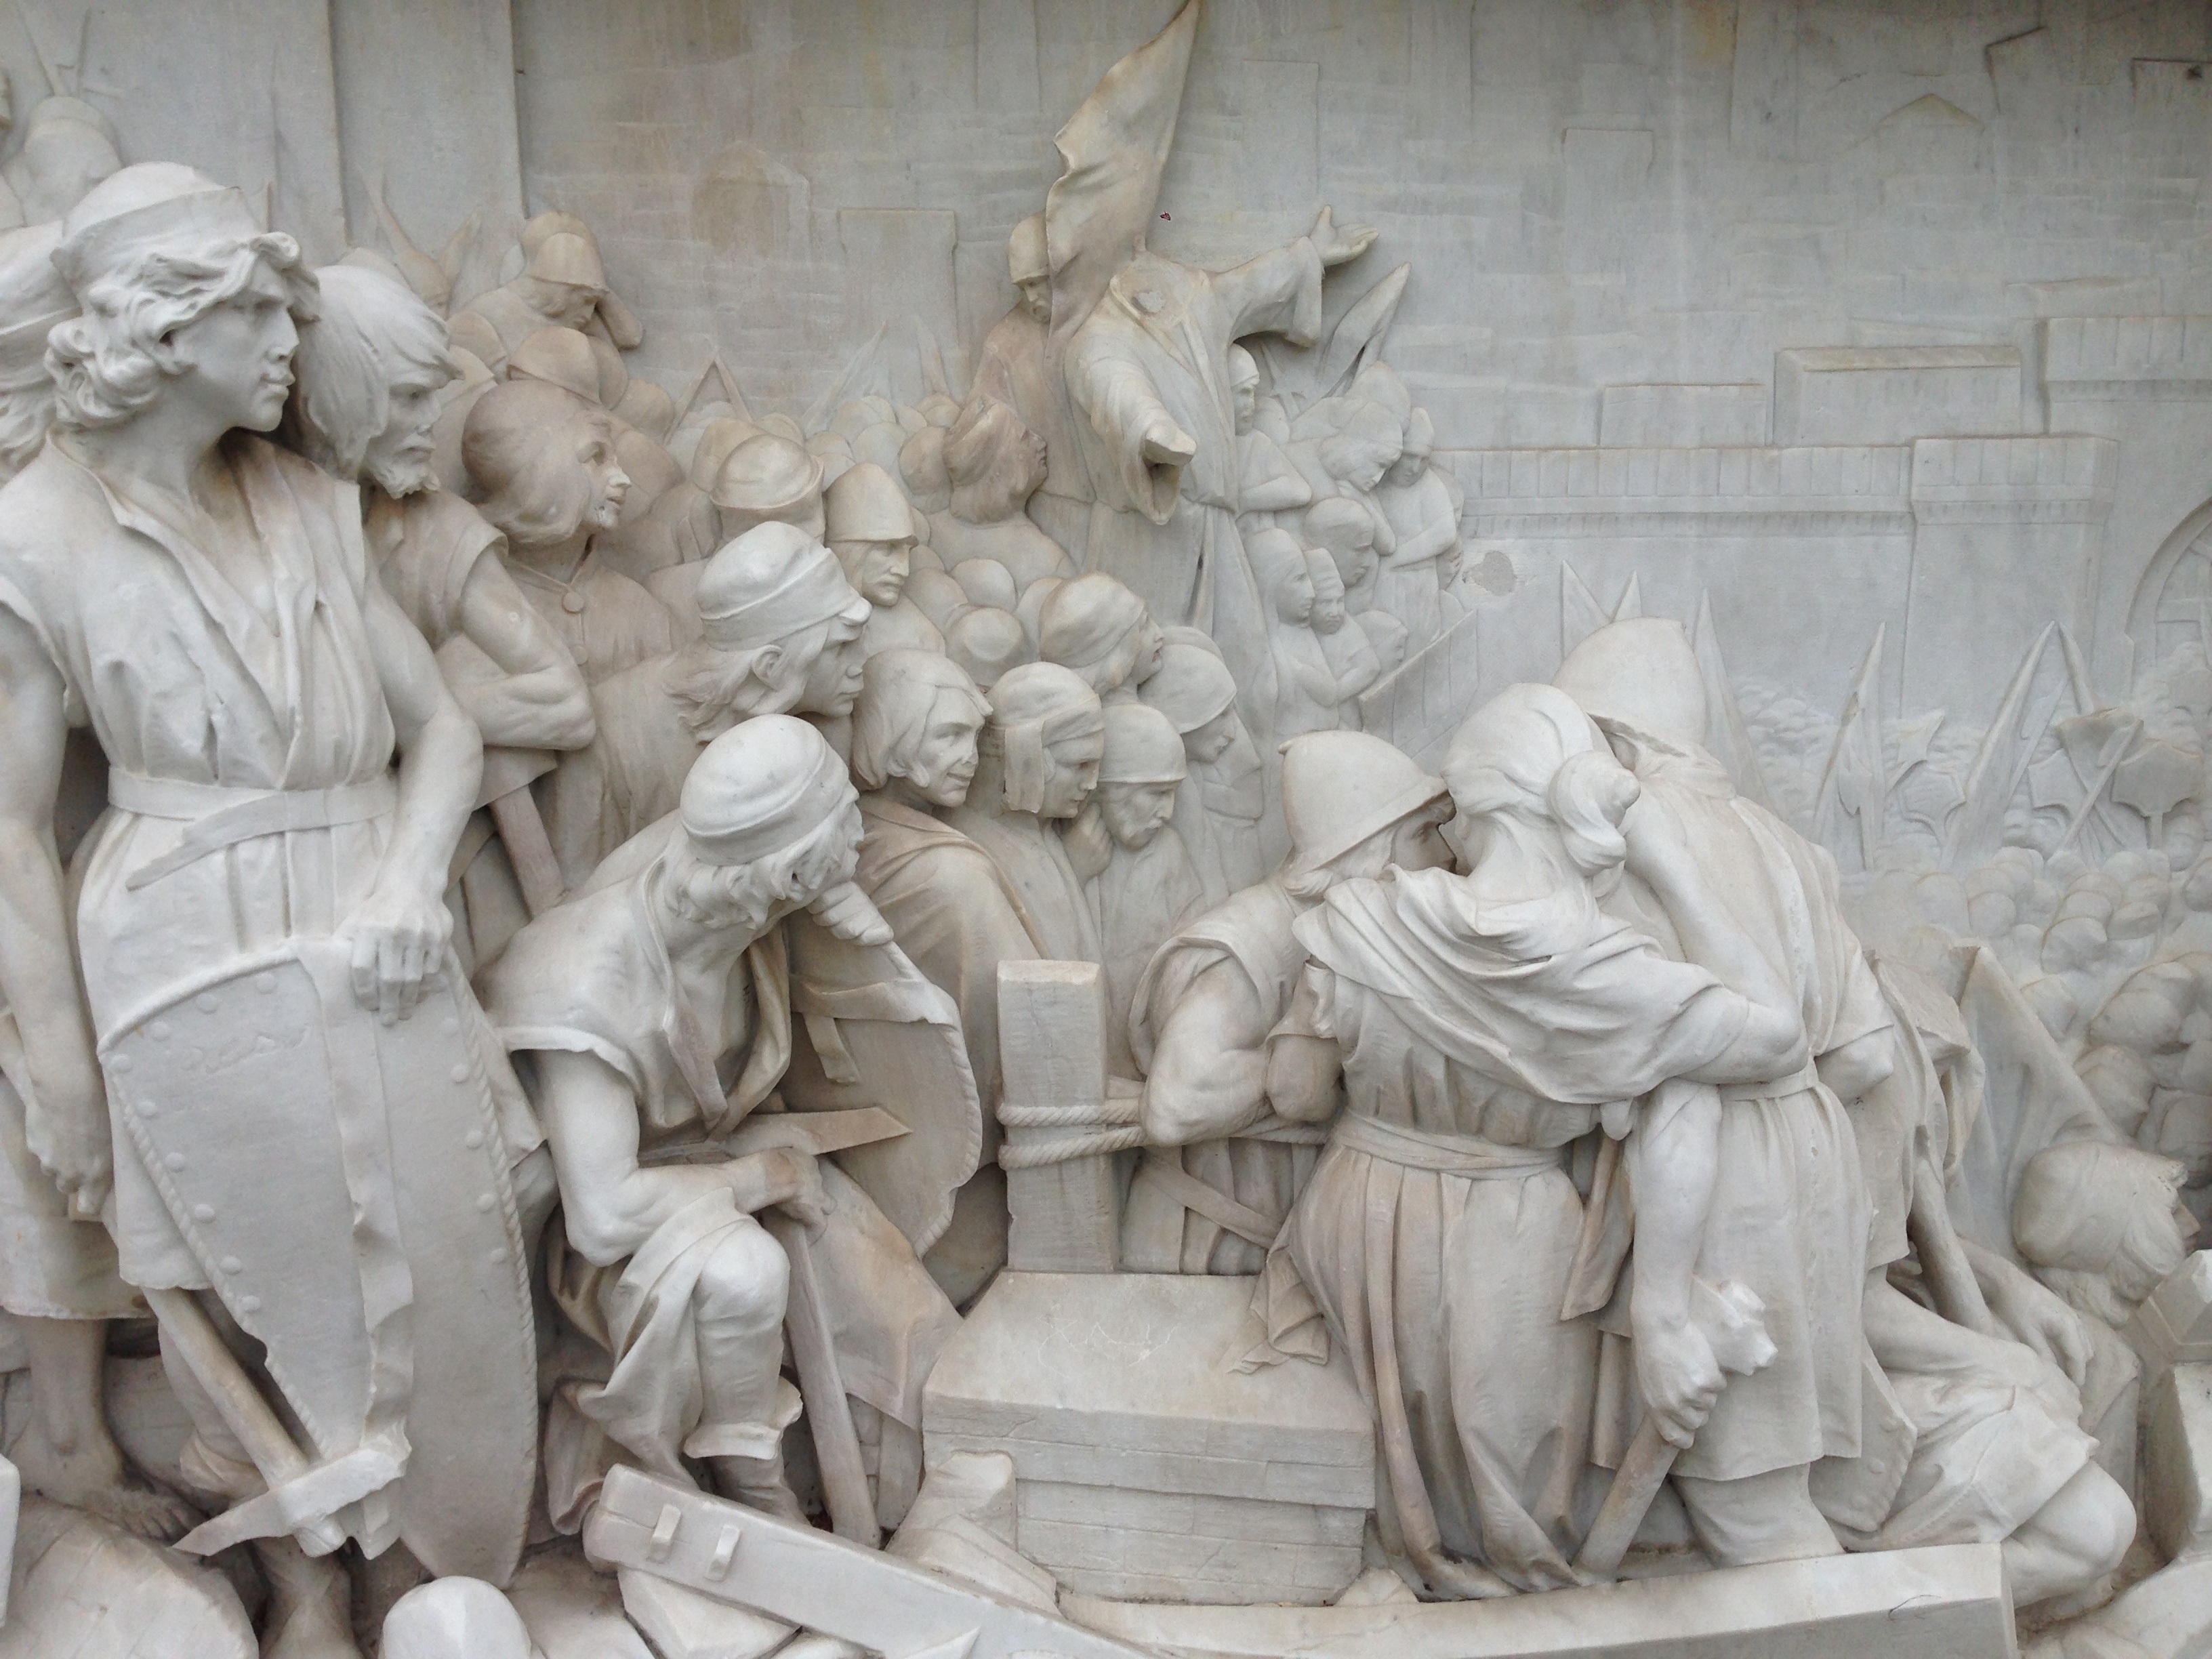
monument, statue, italy, sculpture, art, figure, temple, carving, relief, bologna, stone carving, ancient history, classical sculpture